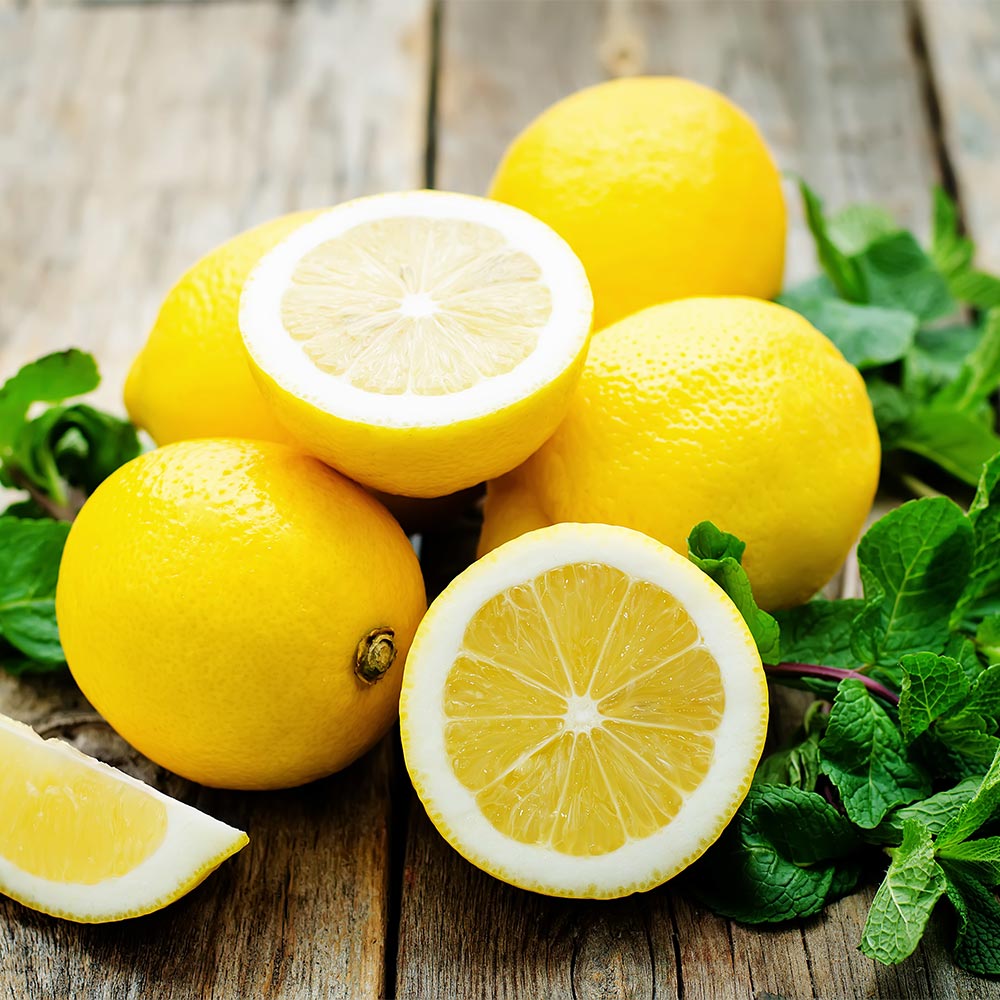
Label: Lemon